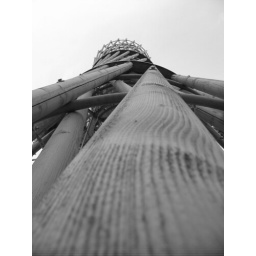
A view up the Loermecke tower in black and white.